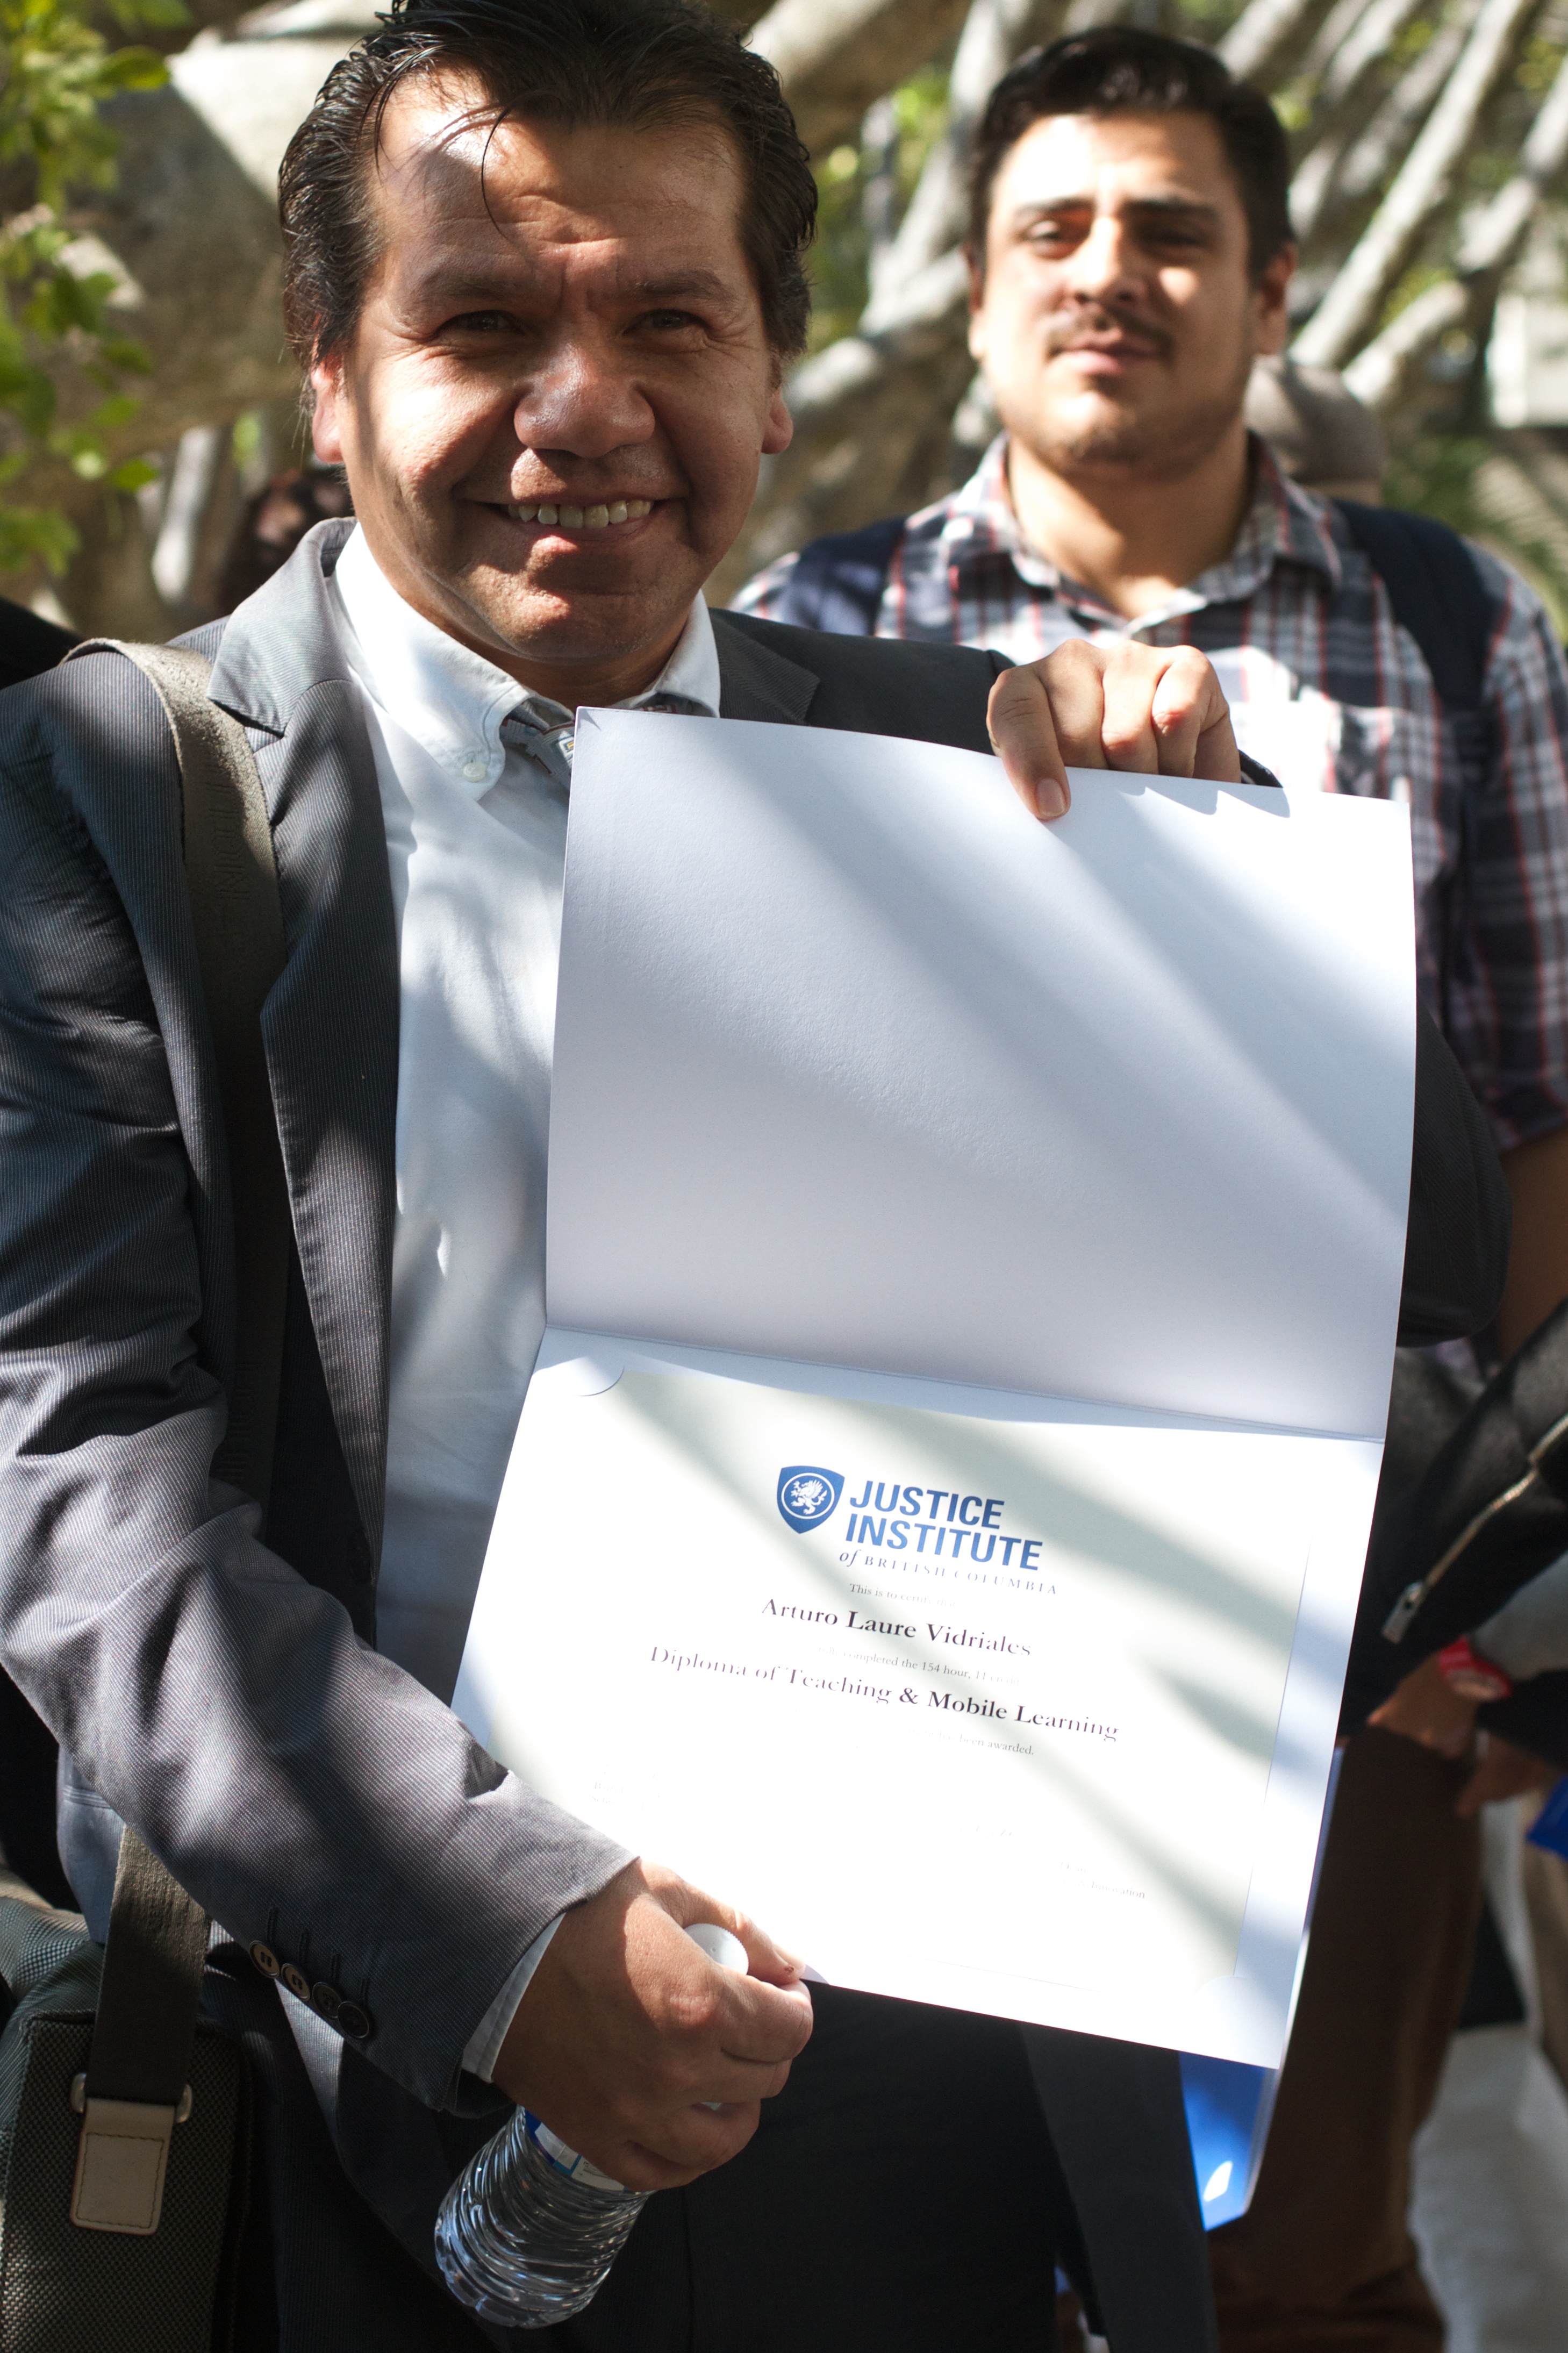
person, marriage, udgagora